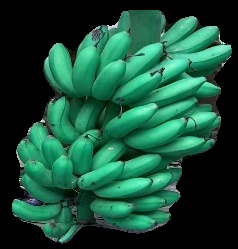
Variety: rasbale
Grade: grade1